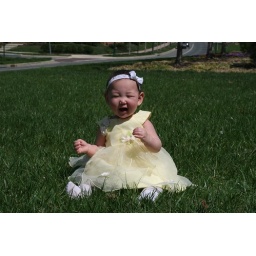
She just looked so cute on the grass in her dress ;)